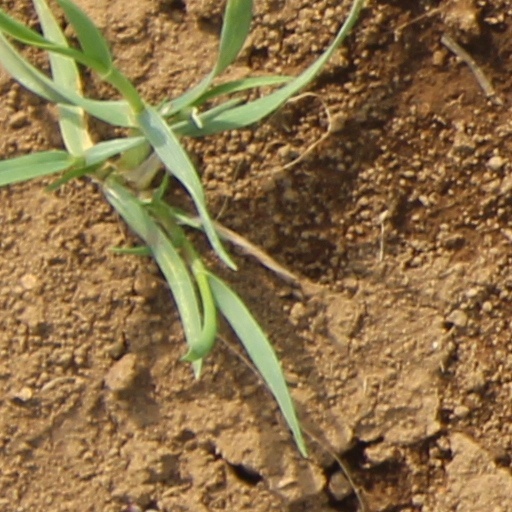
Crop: wheat